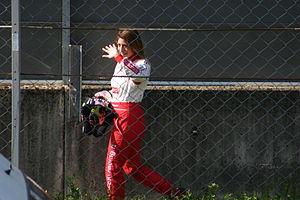
Vittoria "Vicky" Piria, née le 11 novembre 1993 à Milan, Italie, est une pilote automobile italienne et anglaise.